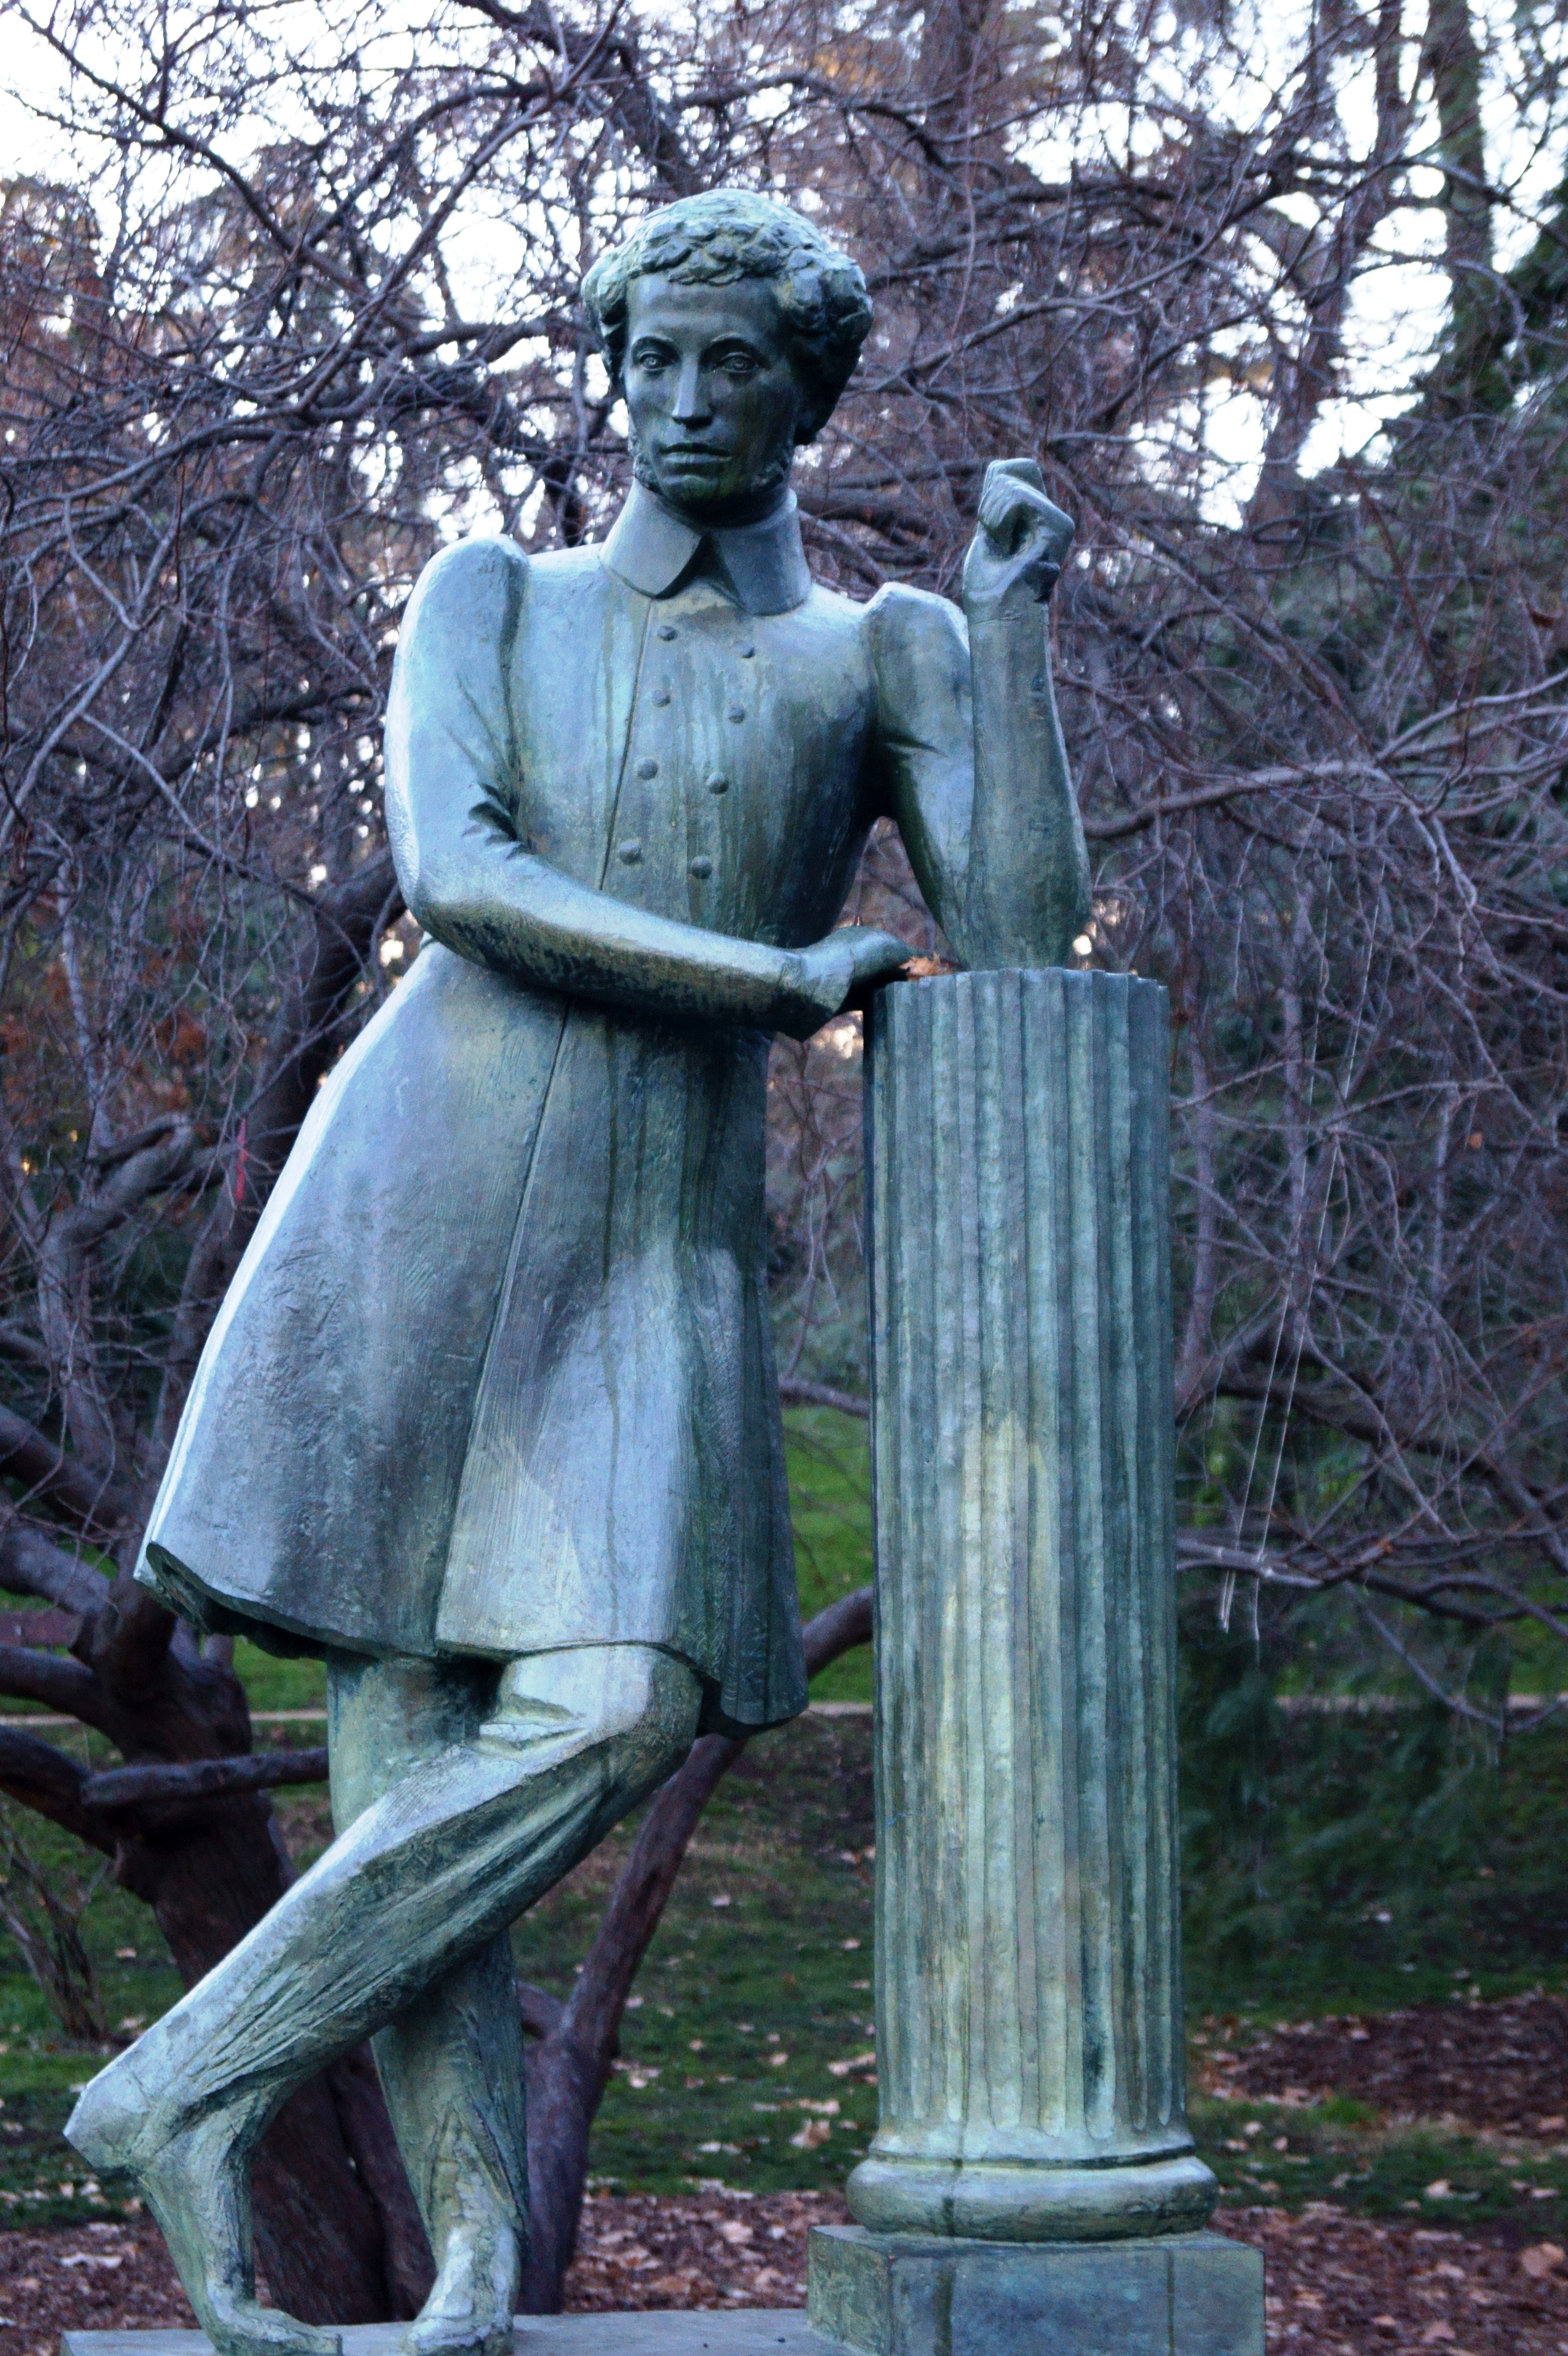
monument, statue, sculpture, memorial, art, madrid, pushkin, watercress park fountain